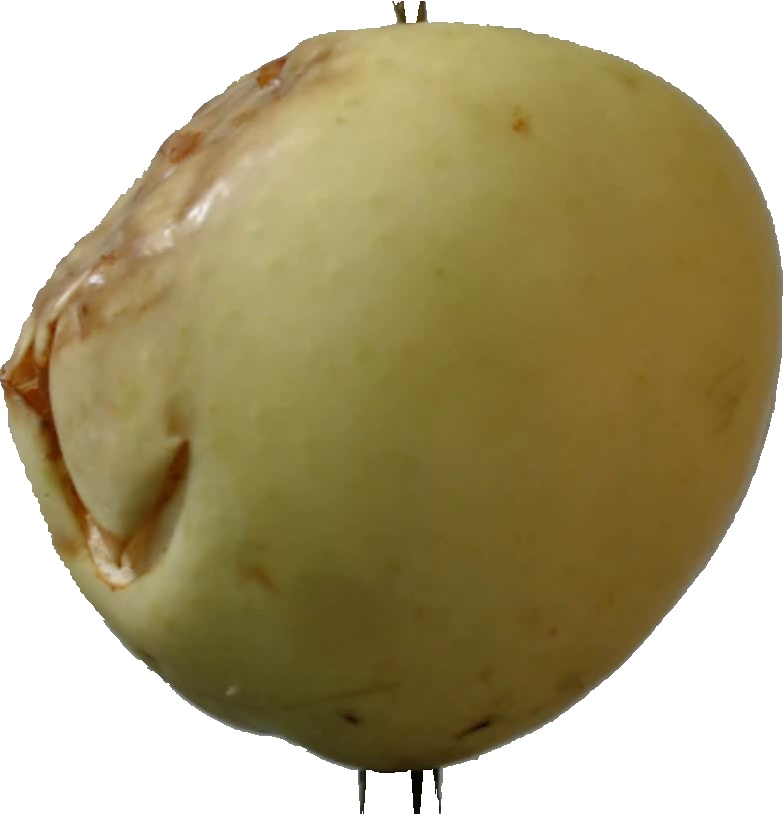
Label: apple_hit_1